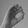
ASL letter: O